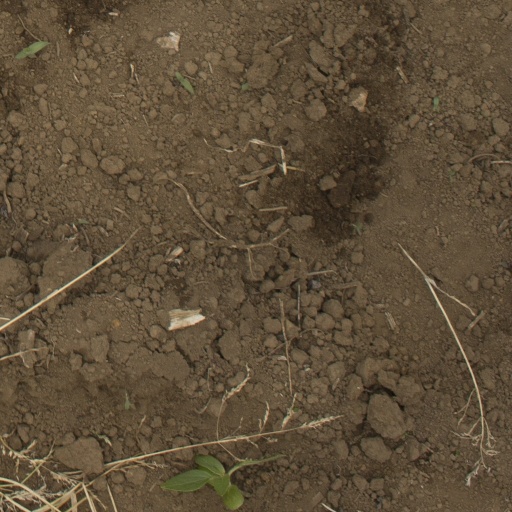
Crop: Jerusalem artichoke